Dunedin Isles Golf Club Golf Course

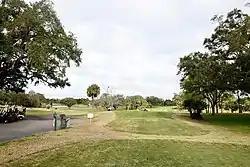
Tenth hole

Dunedin Isles Golf Club Golf Course is a national historic site in Florida, located at Dunedin in Pinellas County.